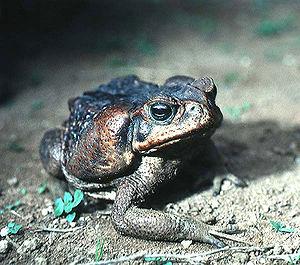
Rhinella marina, le Crapaud buffle, autrefois parfois nommé Bufo marinus, est une espèce d'amphibiens de la famille des Bufonidae. Ce crapaud est originaire d'Amérique centrale et d'Amérique du Sud, mais il a été introduit sur diverses îles d'Océanie et des Caraïbes. Il appartient au genre Rhinella, qui comprend diverses espèces de crapauds d'Amérique centrale et du Sud. Le Crapaud buffle est prolifique : les femelles pondent des centaines d'œufs regroupés dans un même amas. C'est un animal opportuniste, se nourrissant d'animaux vivants comme morts, ce qui est très inhabituel chez les anoures. Les adultes mesurent entre 10 et 15 cm de longueur. Le plus gros spécimen jamais rencontré pesait 2,65 kg pour 38 cm de long.